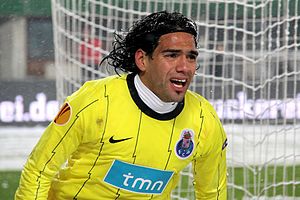
UEFA Europa League 2010-11 / Topscoreliste
Radamel Falcao
UEFA Europa League 2010-11 var en europæisk fodboldturnering for klubhold. Det var anden sæson hvor 48 klubber skulle spille i 12 grupper, hvor alle mødte alle både hjemme og ude. Det var også anden sæson efter rebrandingen og den 40. udgave af turneringen. Finalen blev for første gang spillet i Irland, på Aviva Stadium i Dublin den 18. maj 2011.